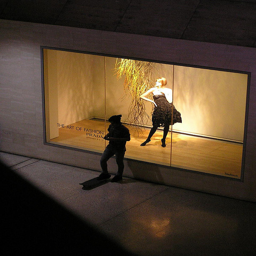
A person standing on top of a skateboard.
A skateboarder is standing outside of a department store.
A person standing in front of lighted store window with mannequin in it.
A skateboarder at night standing in front of a display window
A person is standing in front of a store mannequin in the dark.